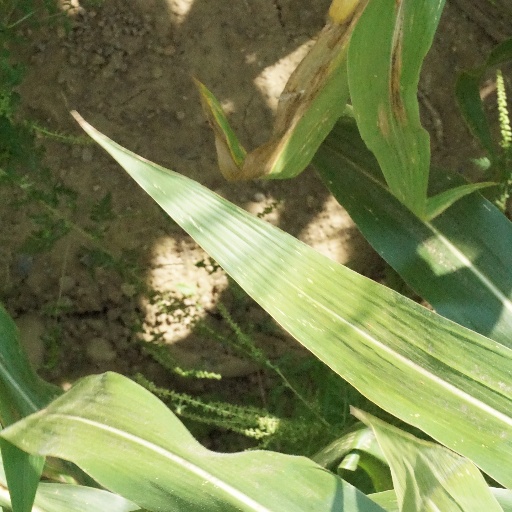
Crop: maize; corn